Religion in Nauru

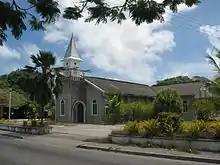
Church in Nauru

Christianity is the largest religion in Nauru, with Nauru Congregational Church being the largest denomination, encompassing 35.71% of the population as of the 2011 census.